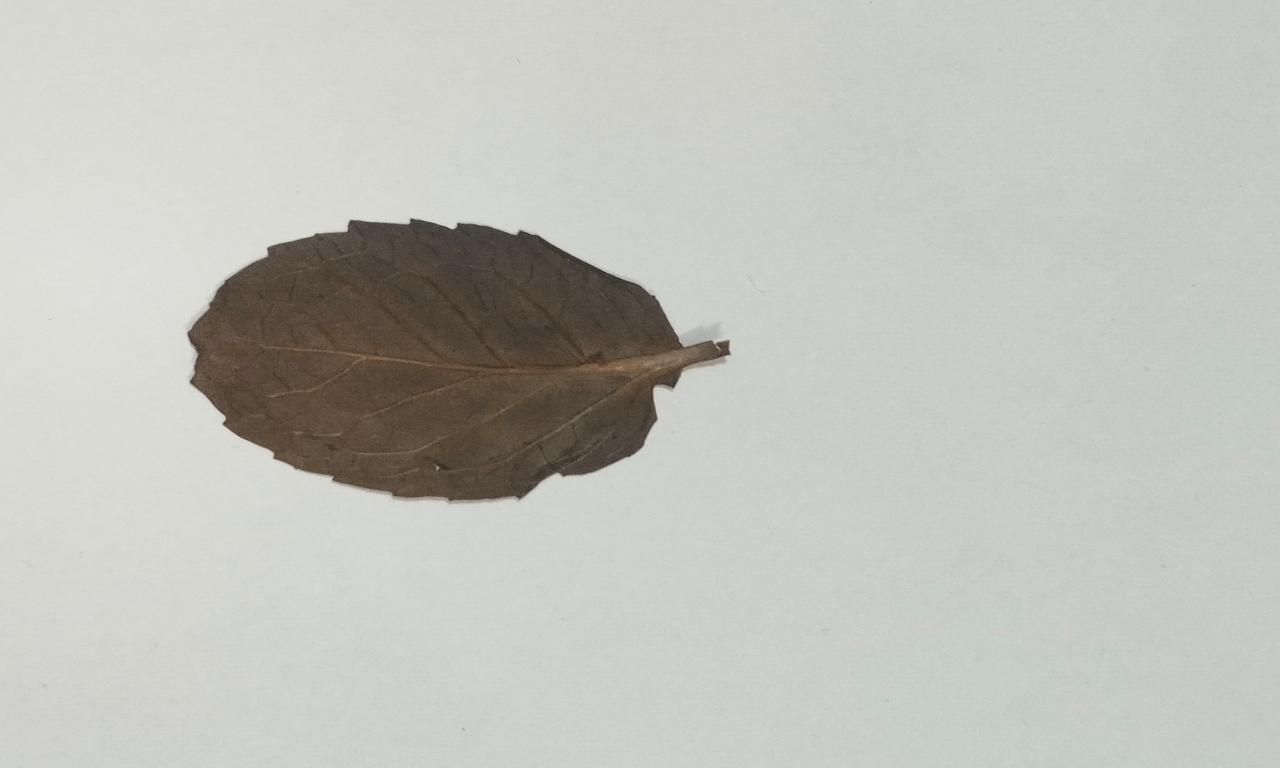
Label: Dried